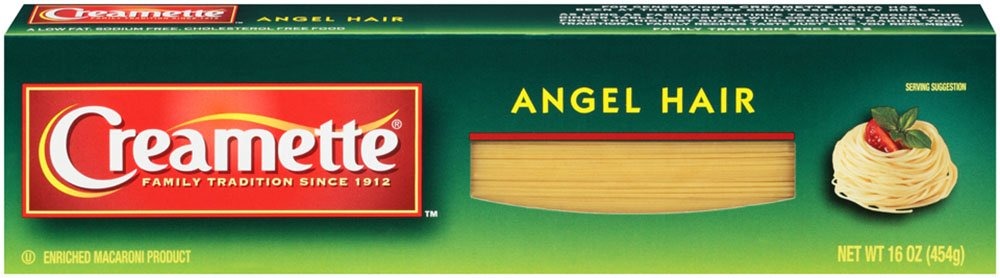
Item Name: Creamette Angel Hair, 16-Ounce
Bullet Point 1: Create memorable meals with Creamette
Bullet Point 2: Cooks in 9-11 minutes
Bullet Point 3: No preservatives and non-GMO
Bullet Point 4: A versatile pasta shape that can be used in entrées, side dishes, cold salads and soups
Bullet Point 5: Convenient 16-ounce box
Value: 320.0
Unit: ounce

Price: 5.13